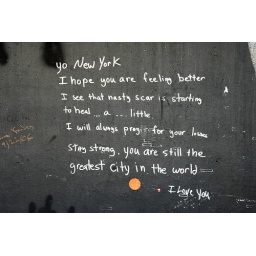
message scrawled on a wall near ground zero